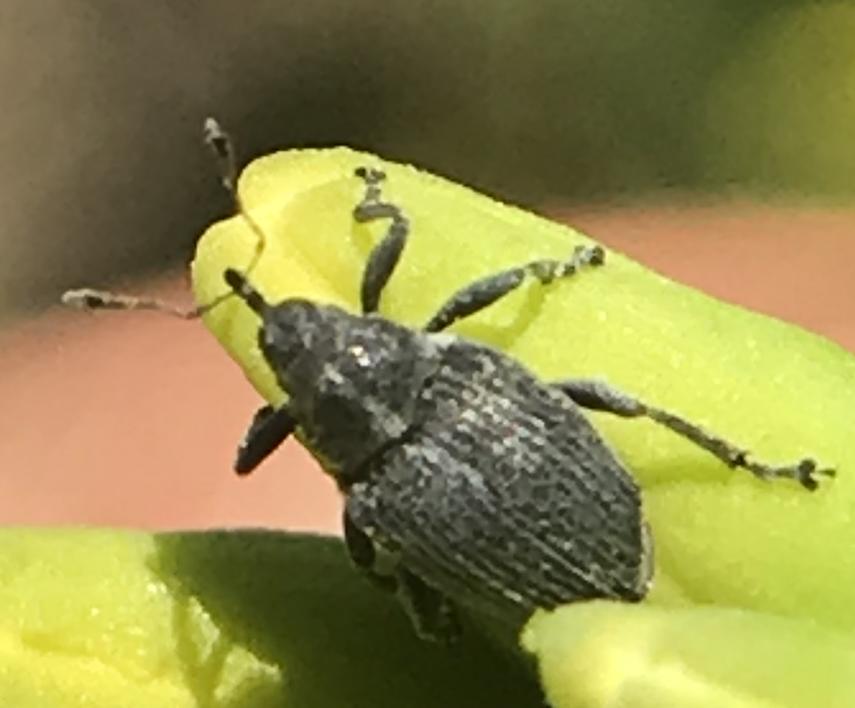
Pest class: Cabbage_seedpod_weevil